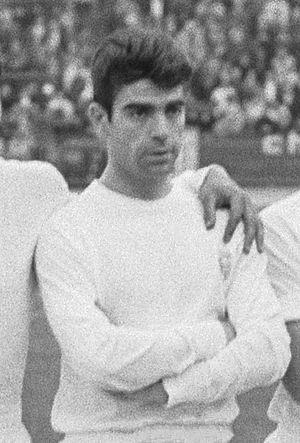
Manuel Sanchís Martínez est un footballeur espagnol des années 1960.